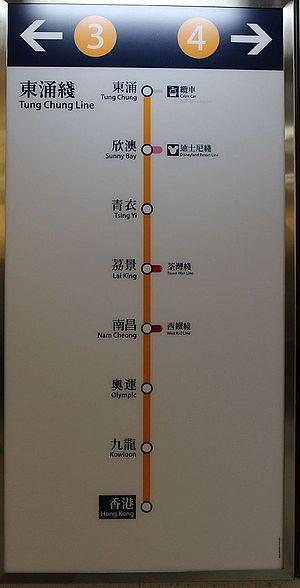
Hong Kong est le terminus de la Tung Chung et de l'Airport Express du MTR de Hong Kong. Elle est située entre Man Cheung Street et Harbour View Street, Central, l'île de Hong Kong, et se trouve en dessous du International Finance Centre.